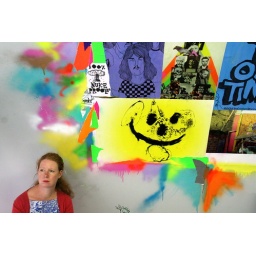
My partner Kate sitting in front of the graffiti wall inside the Tate's Street Art Information Tunnel